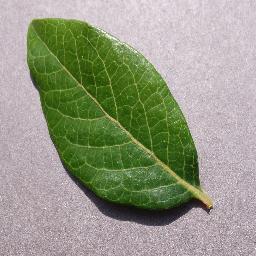
Label: Blueberry___healthy